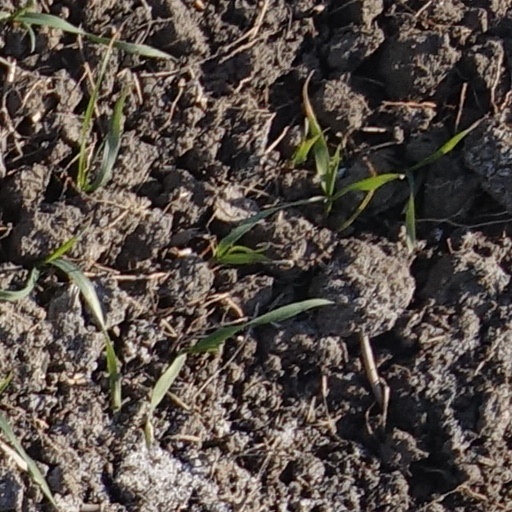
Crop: wheat